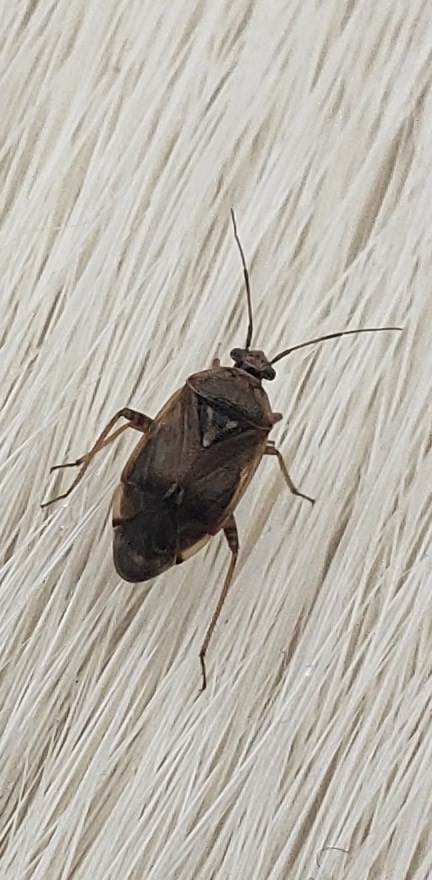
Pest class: lygus_bug